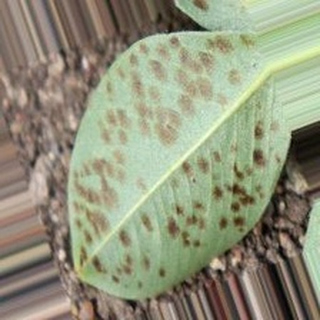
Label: groundnut_rust